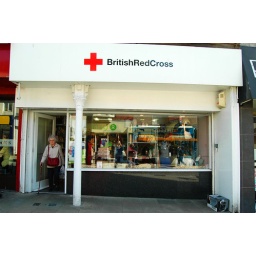
British red cross taken by Serena